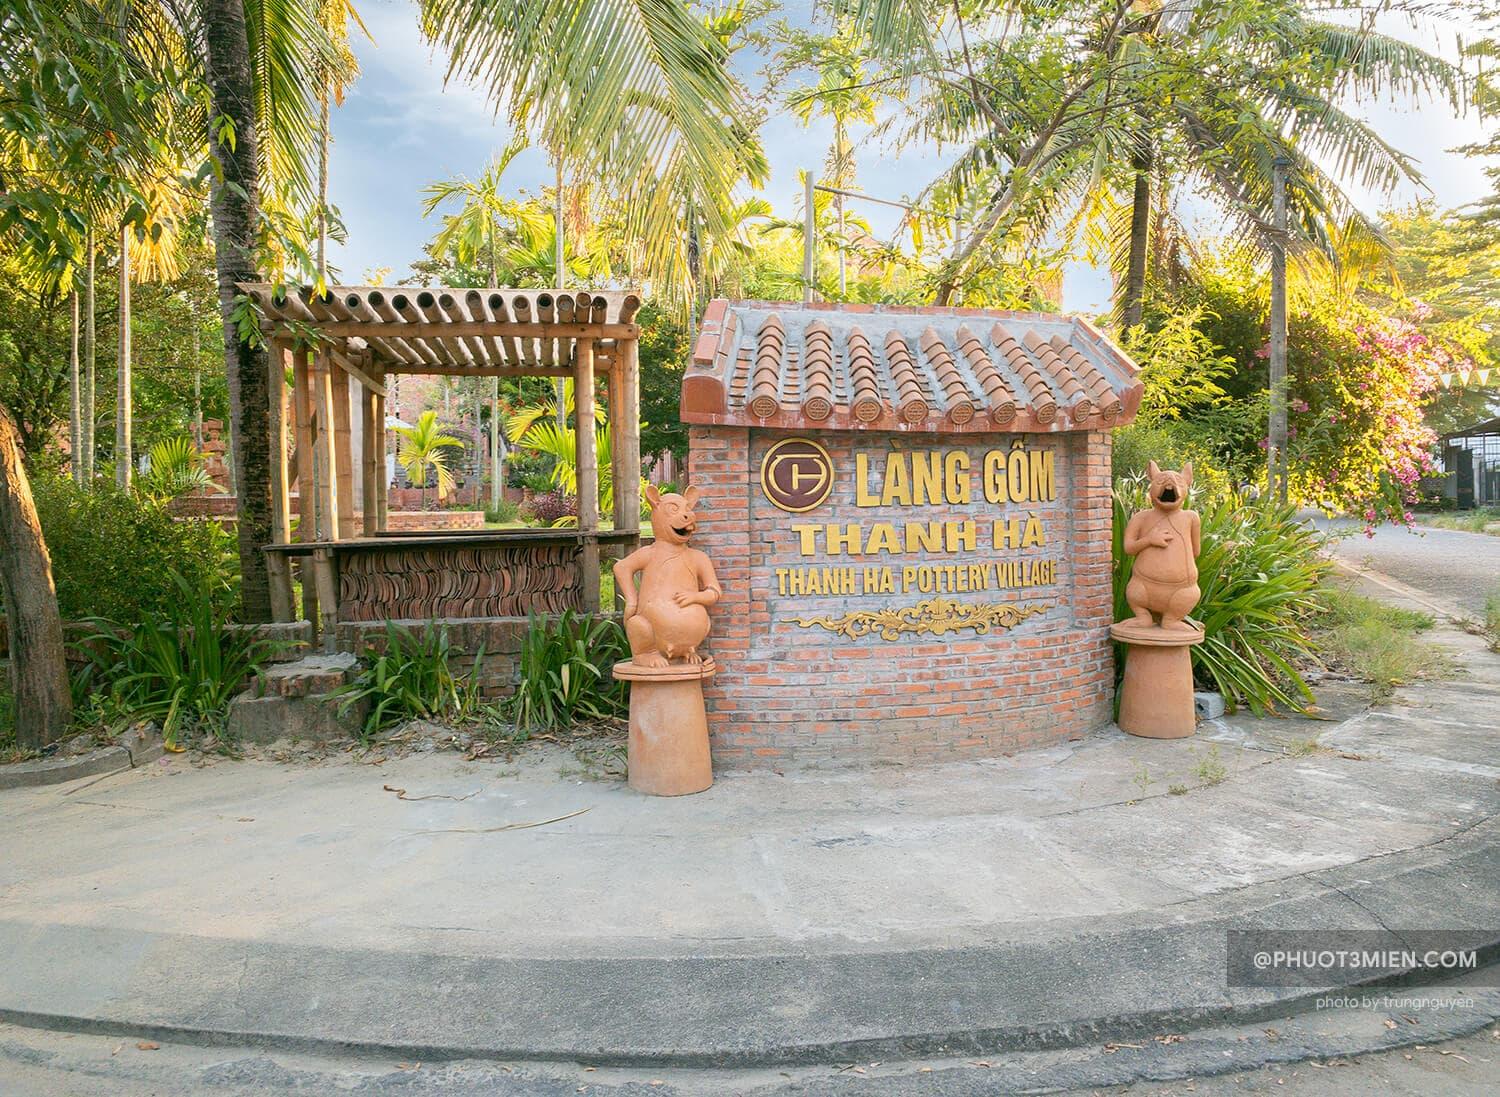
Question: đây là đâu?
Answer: làng cốm thanh hà